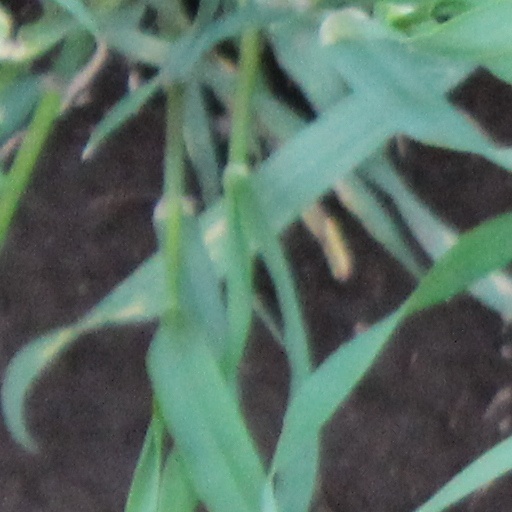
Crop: wheat